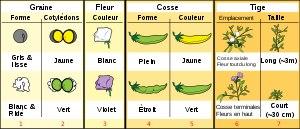
Les lois de Mendel sont trois lois concernant les principes de l'hérédité biologique, énoncées par le moine et botaniste autrichien Gregor Mendel.